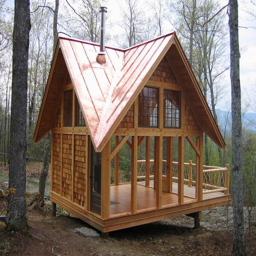
building function could be built smaller